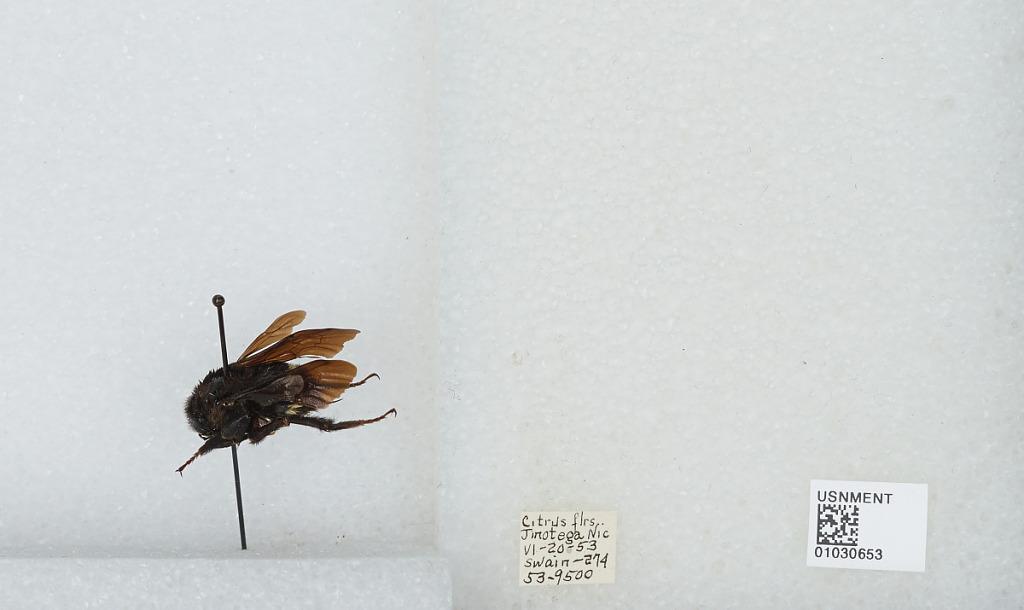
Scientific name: Bombus (Pyrobombus) mixtus Cresson
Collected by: R. Swain
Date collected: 1953-4-20
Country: Nicaragua
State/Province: Jinotega
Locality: Jinotega